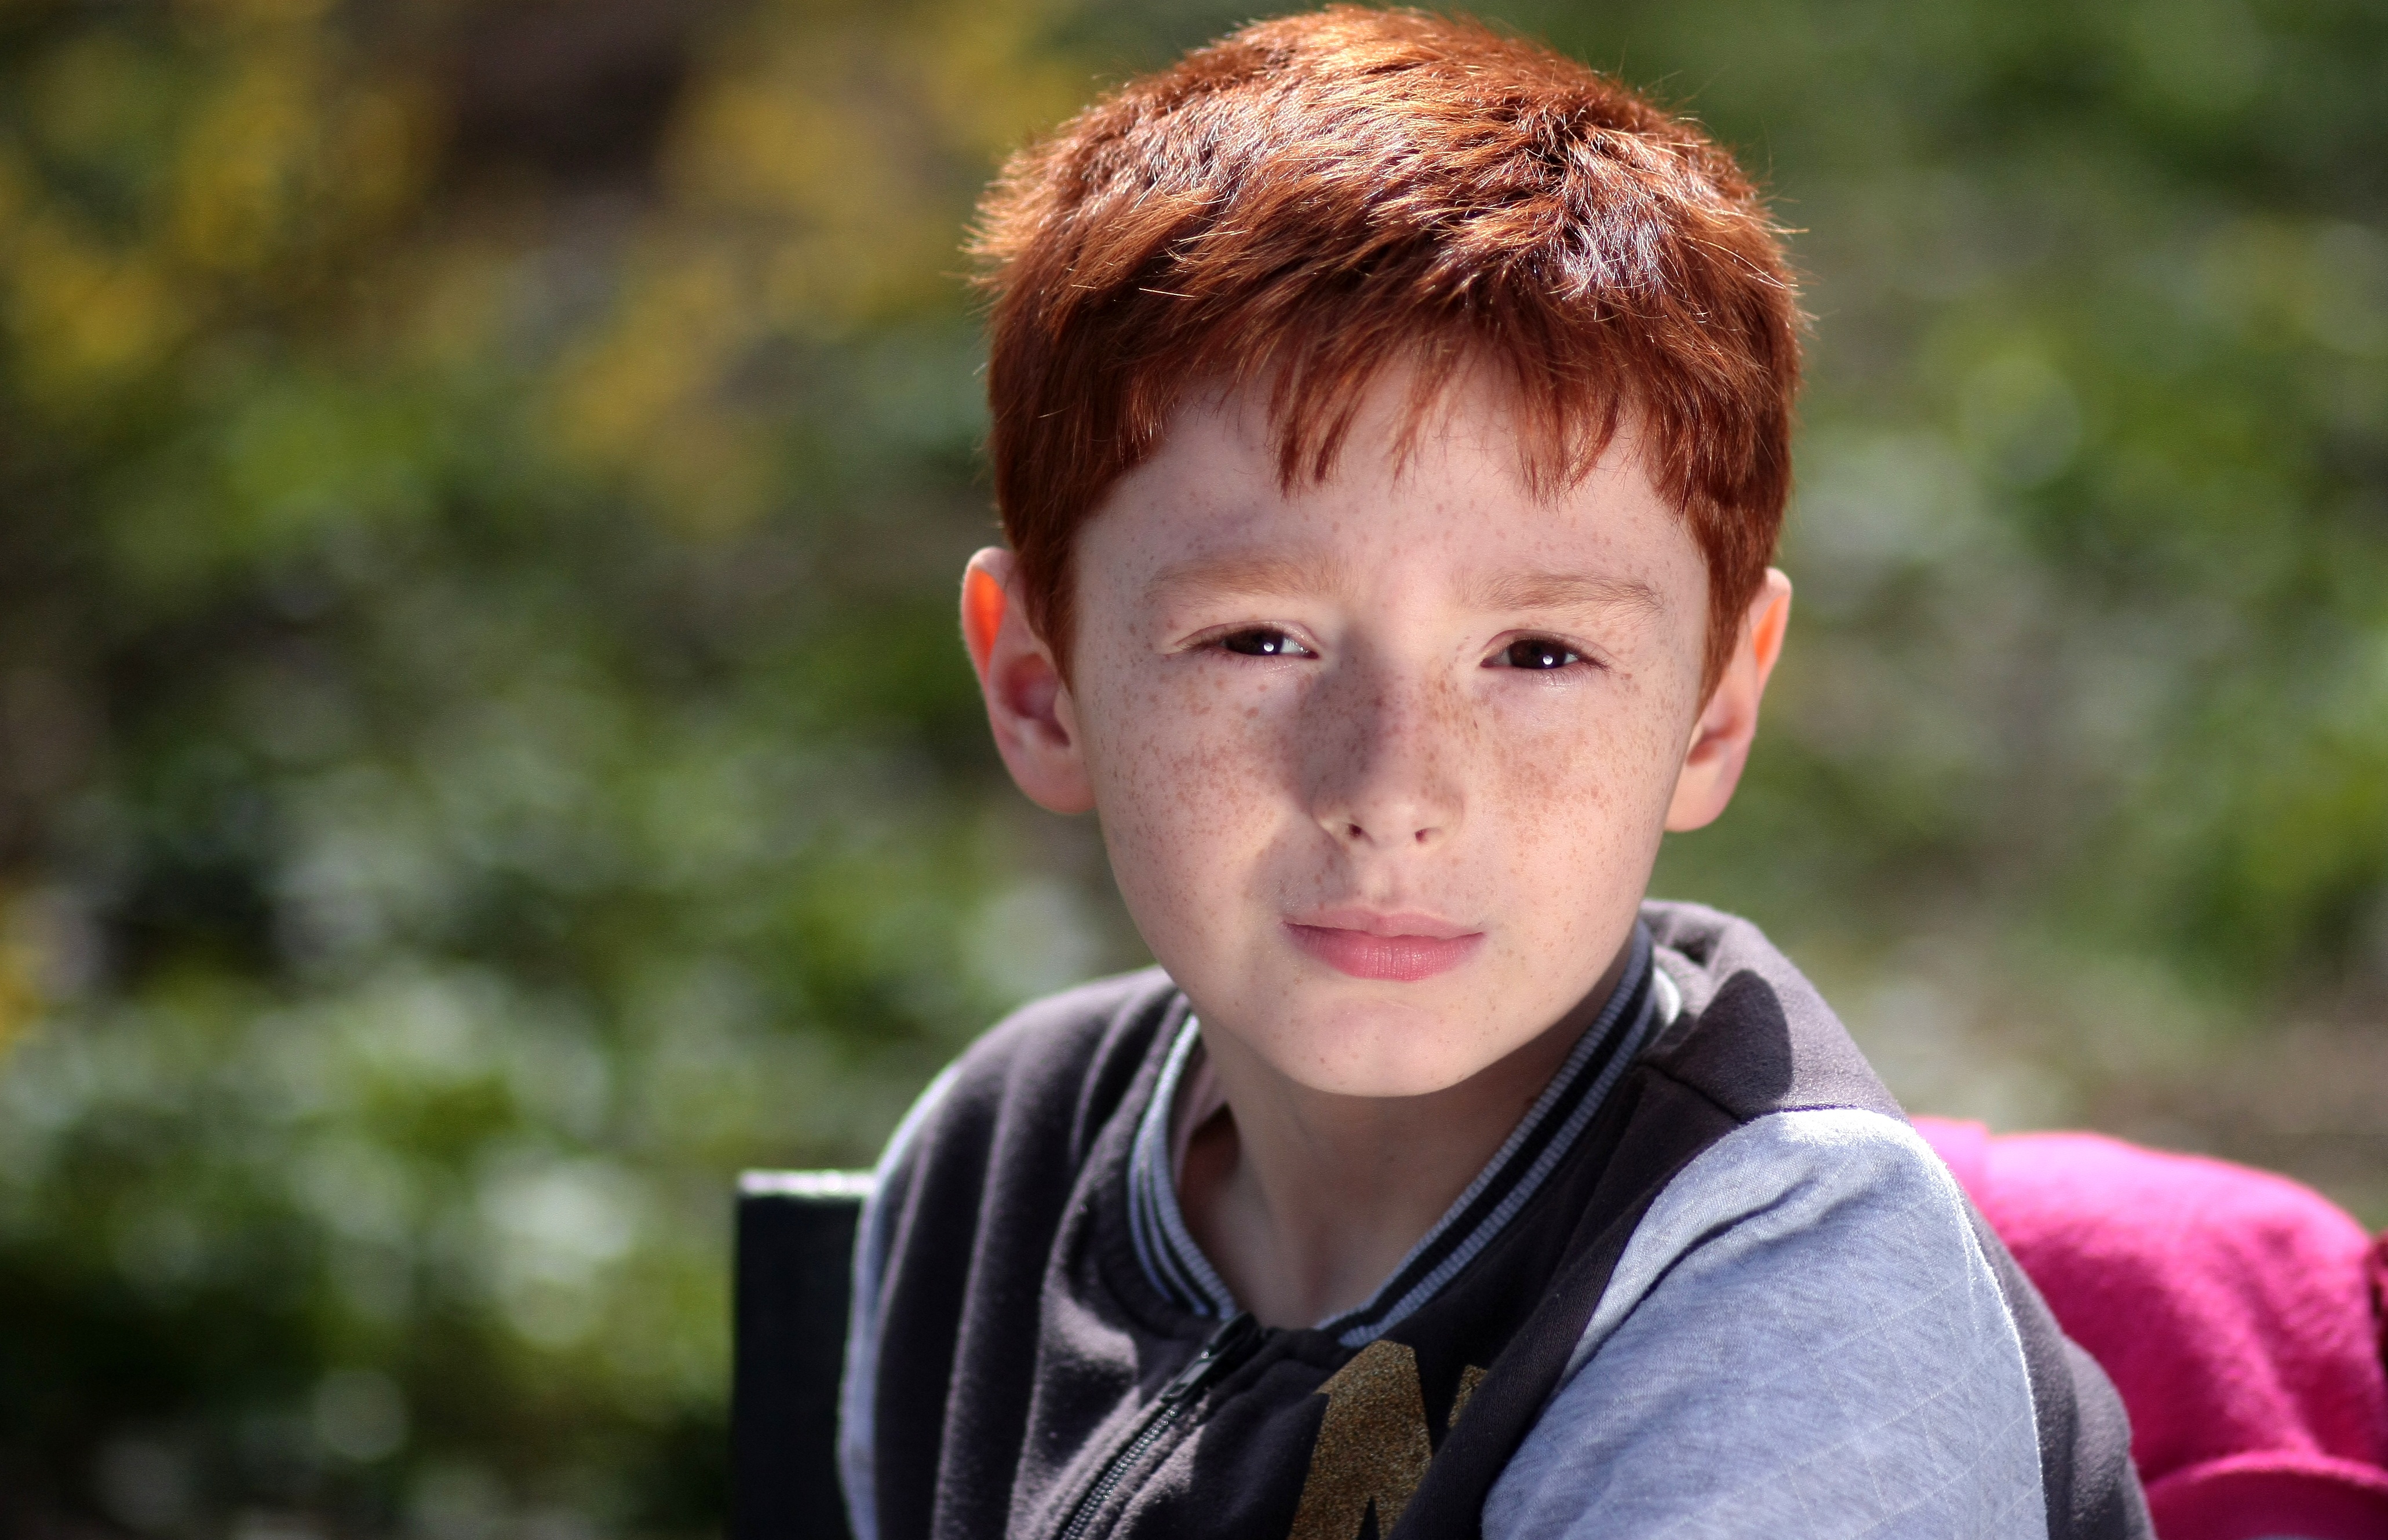
person, people, girl, boy, male, portrait, spring, child, facial expression, smile, red hair, face, infant, toddler, eye, beauty, freckles, portrait photography